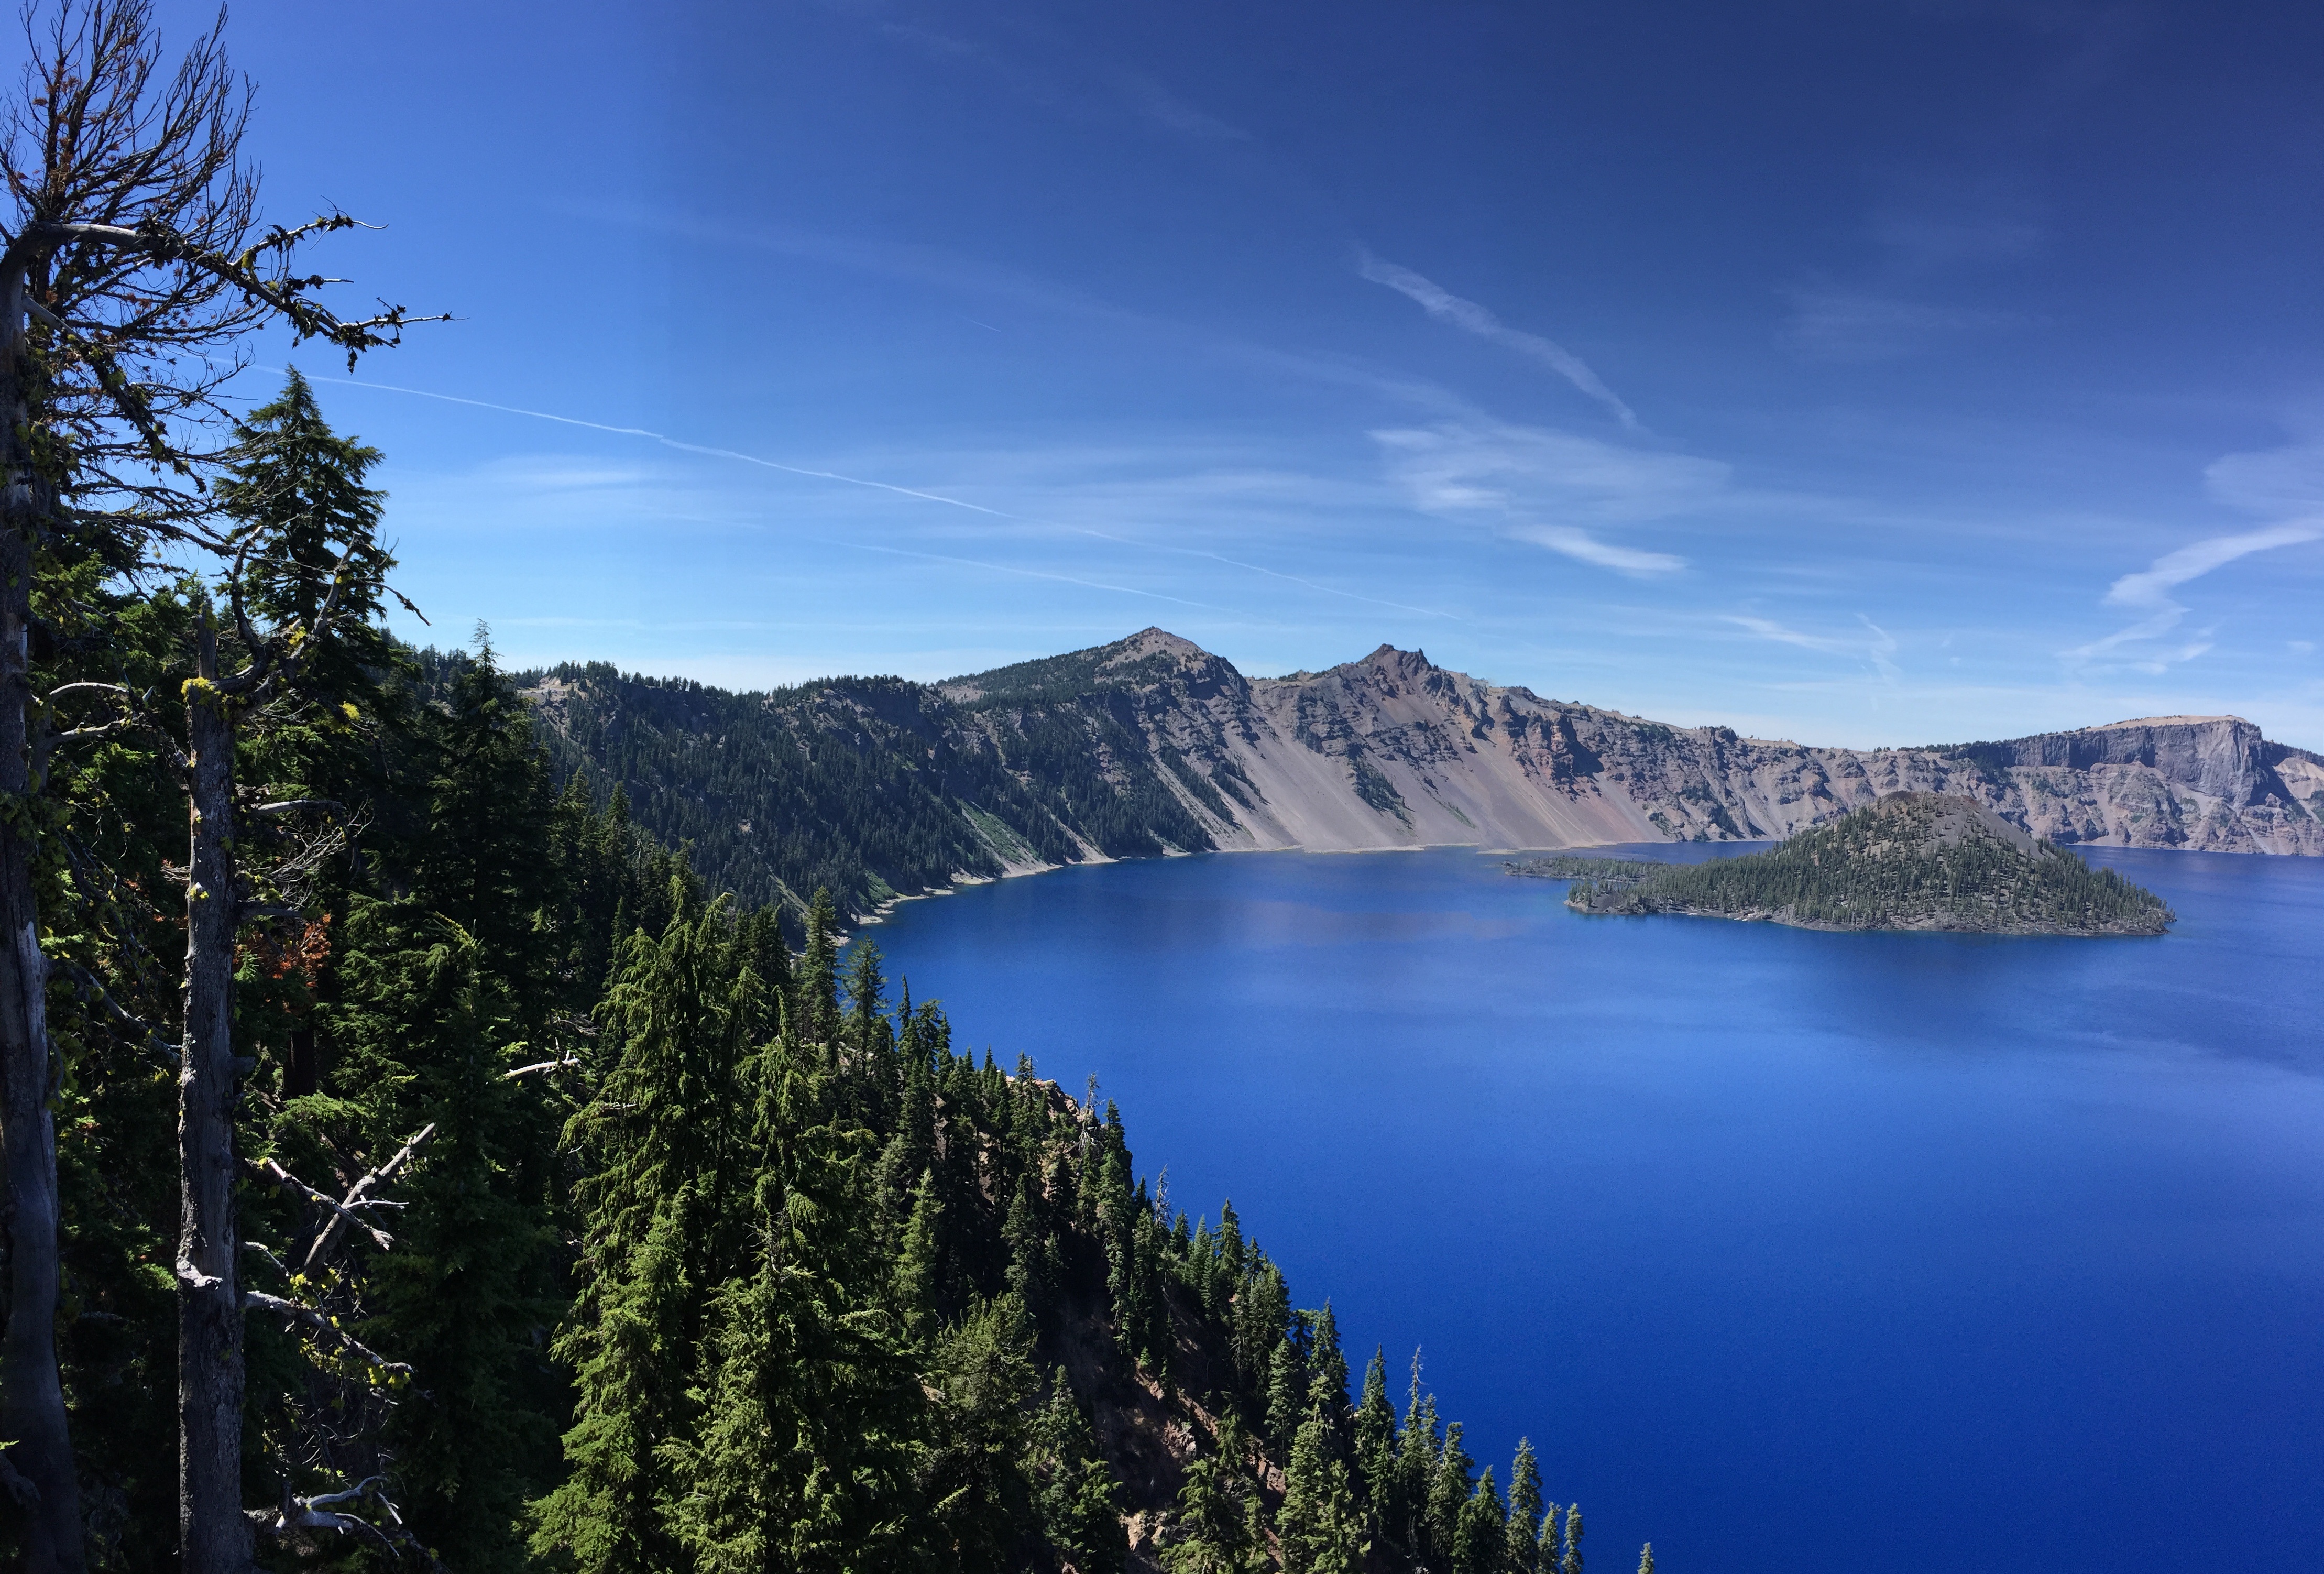
landscape, sea, coast, water, mountain, lake, mountain range, summer, reflection, natural, america, volcano, bay, blue, fjord, reservoir, tourism, body of water, northwest, loch, crater lake, oregon